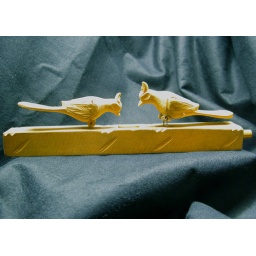
A Russian pecking bird toy, the birds jerk in a pecking motion when the dowel at the end is slid in and out.